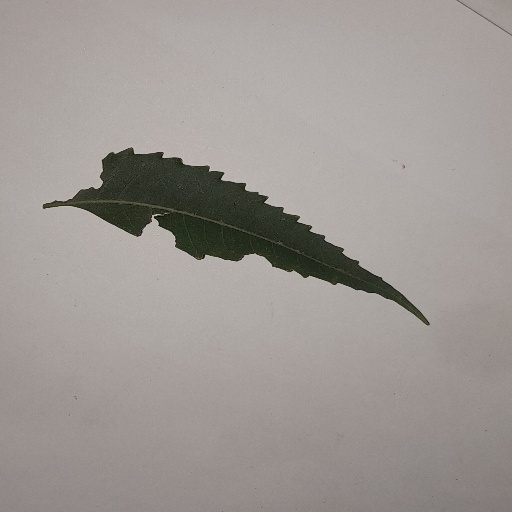
Species: Neem
Leaf condition: Shot Hole Leaf